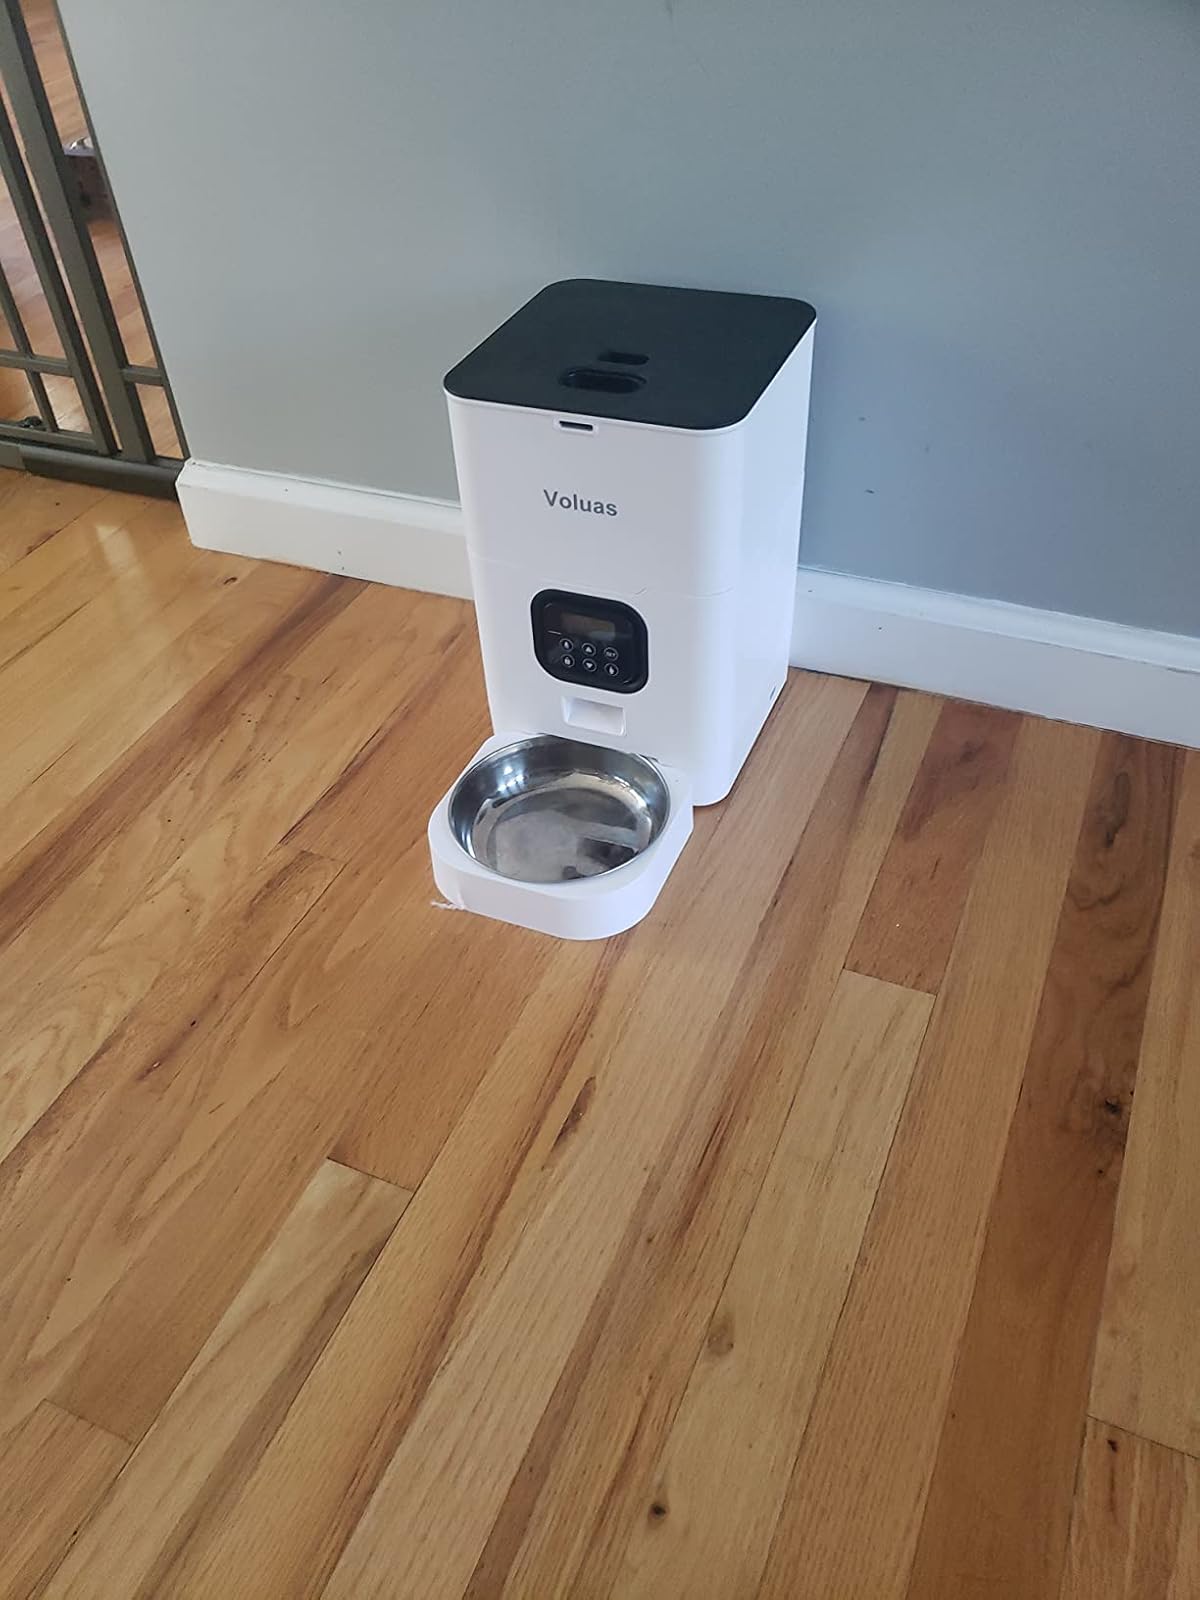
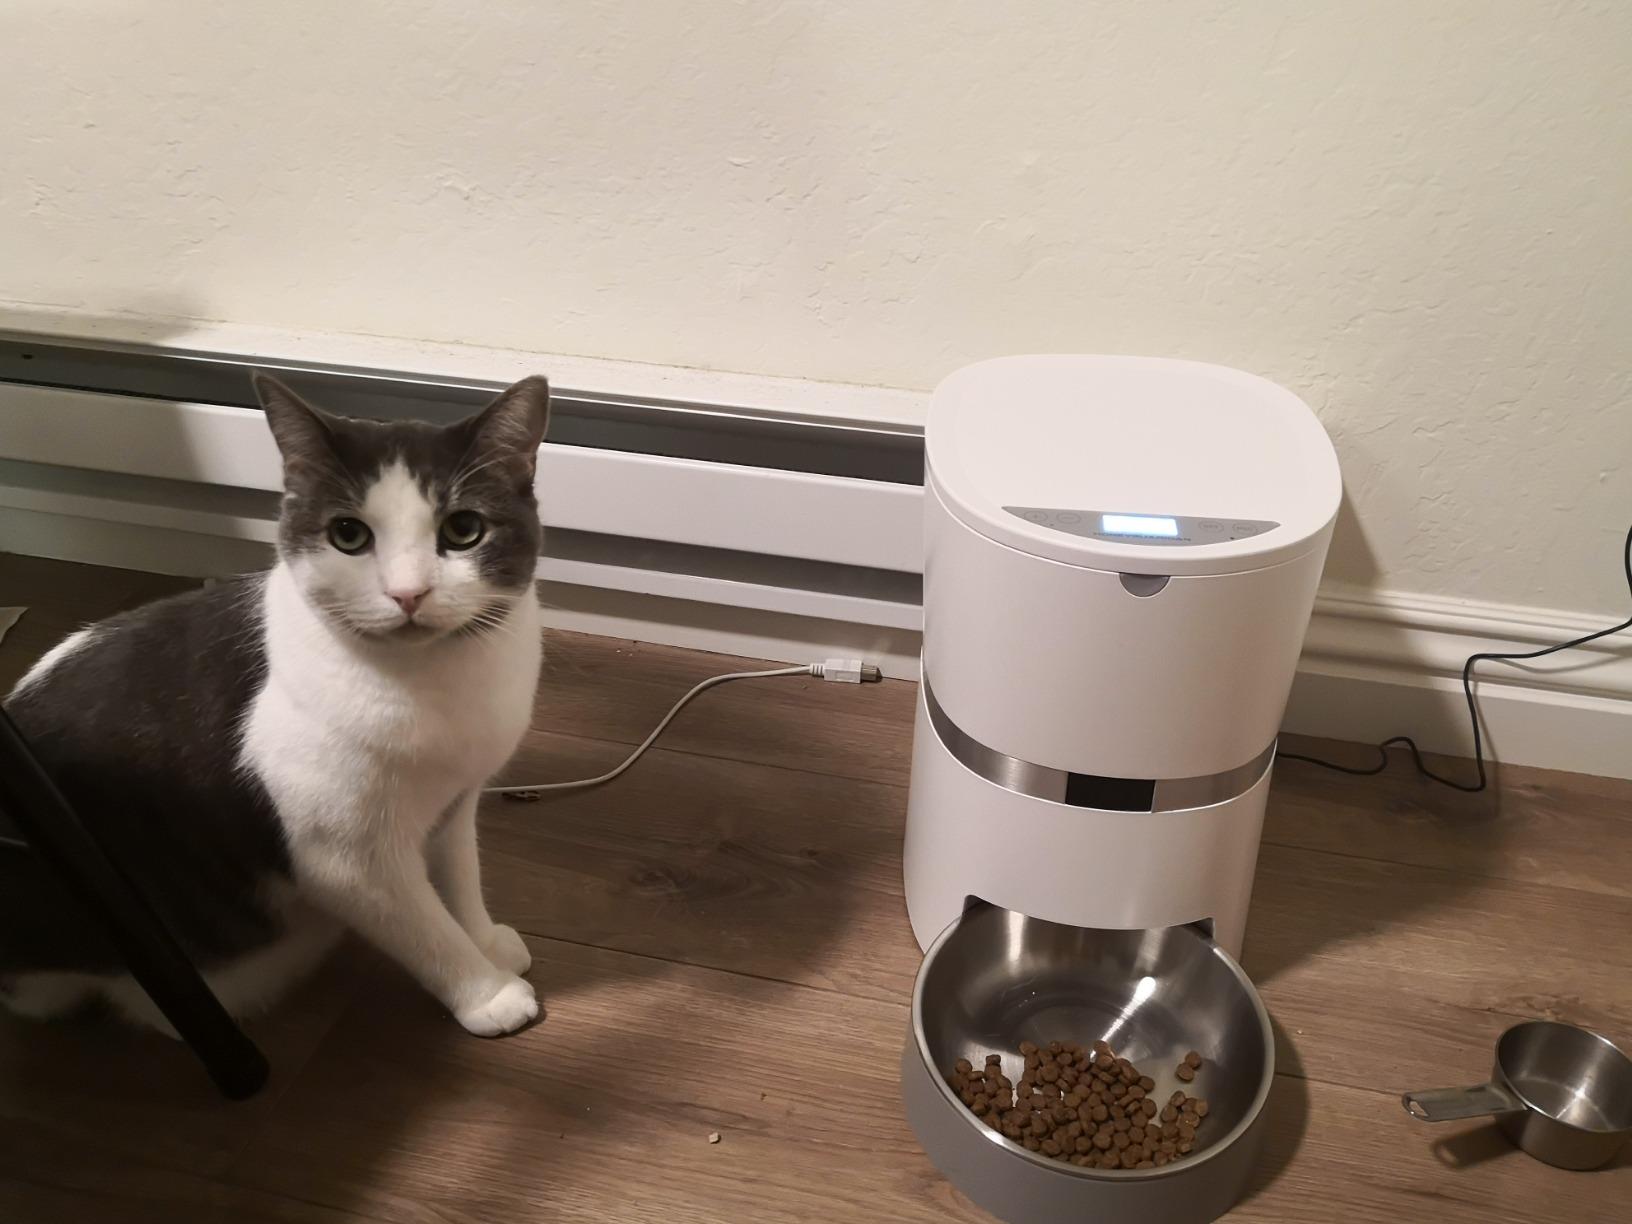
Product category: items_feeder
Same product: no